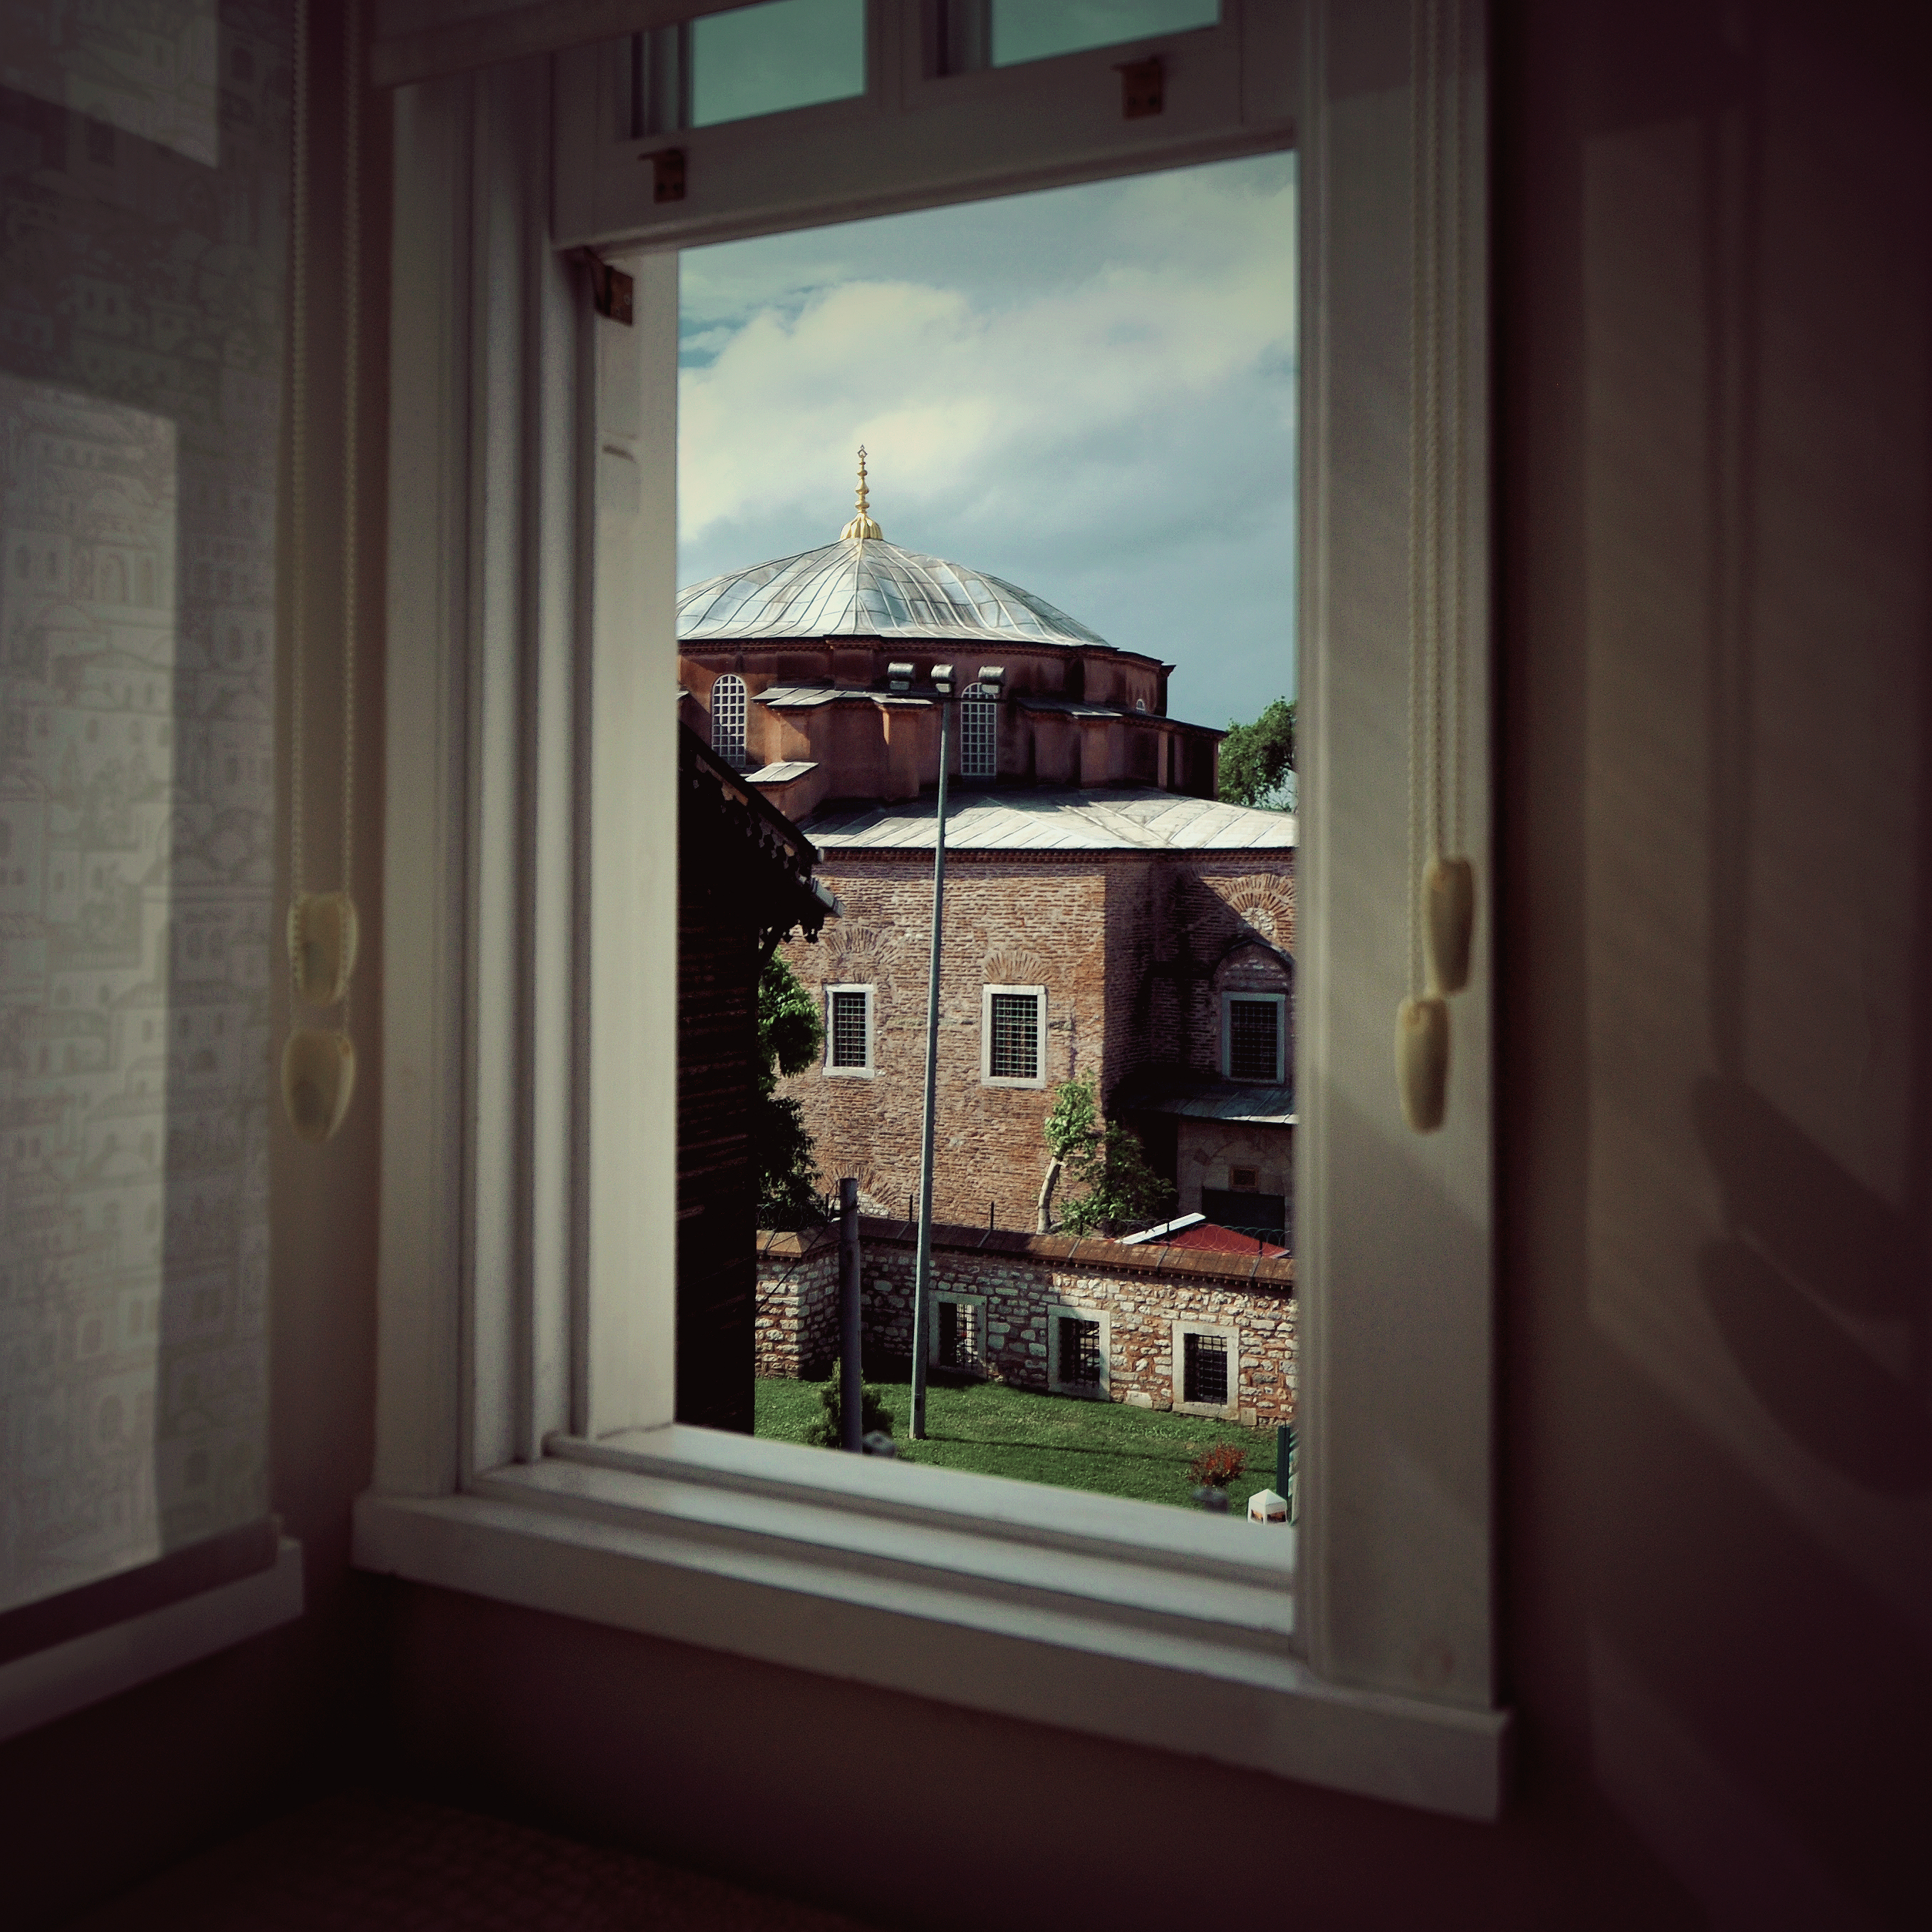
architecture, wood, mansion, house, window, home, ceiling, greek, hall, church, living room, exterior, room, brick, lighting, door, interior design, empire, design, turkey, istanbul, mosque, roman, history, christianity, islam, orthodox, unesco, eastern, dome, estate, worldheritage, muslim, byzantine, biserica, arhitectura, orthodoxy, cupola, caramida, sergiusandbacchus, littlehagiasophia, byzantium, constantinople, ottoman, kumkap, fatih, constantinopolitan, bizantin, byzantin, byzanz, byzantinisch, cami, camii, islamic, osmanli, isidoreofmiletus, anthemiusoftralles, lateantiquity, eik n, k kayasofya, window covering